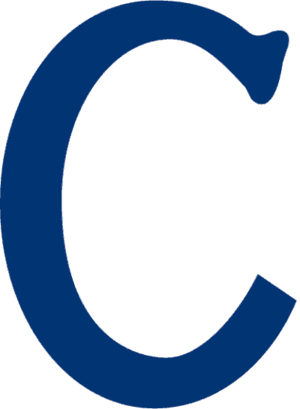
Ancien logo des Canadiens de Montréal.
Les Canadiens de Montréal sont une franchise de hockey sur glace professionnel située à Montréal dans la province de Québec au Canada. L’équipe est membre de la Division Atlantique de l’Association de l’Est dans la Ligue nationale de hockey. Bien que le nom le plus utilisé pour désigner cette équipe soit les « Canadiens de Montréal », son nom officiel est le Club de hockey Canadien, inc.